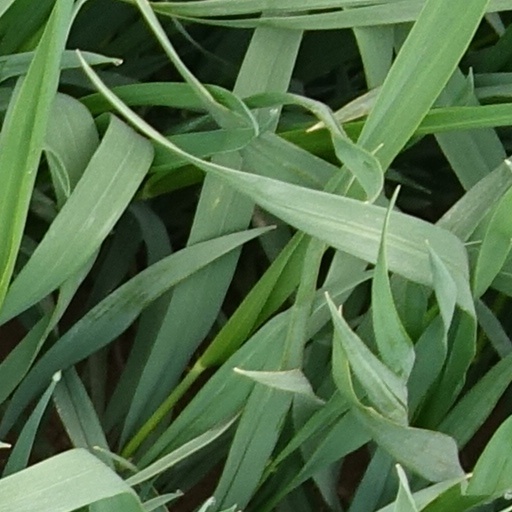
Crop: wheat